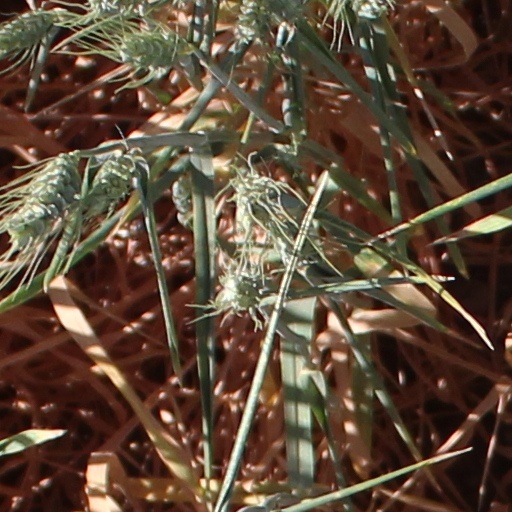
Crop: wheat